Lübeck-Flughafen station

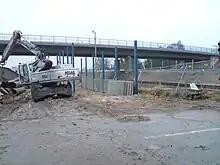
Lübeck-Flughafen station under construction

The Lübeck–Lüneburg railway runs close to the currently unused Lübeck Airport. The opening of the station has improved the accessibility of the airport; the trip from Lübeck Hauptbahnhof has decreased from some 30 minutes by bus to less than ten minutes.